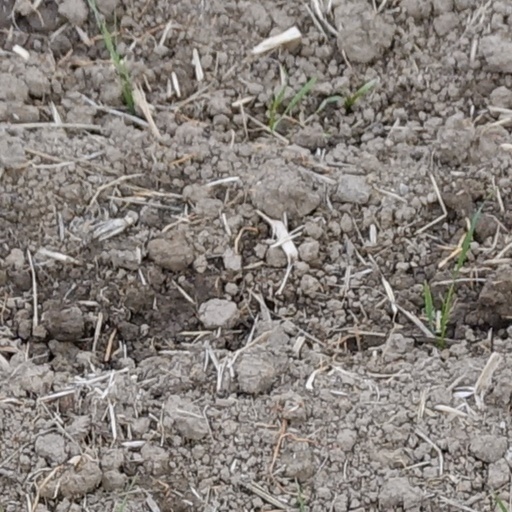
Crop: wheat